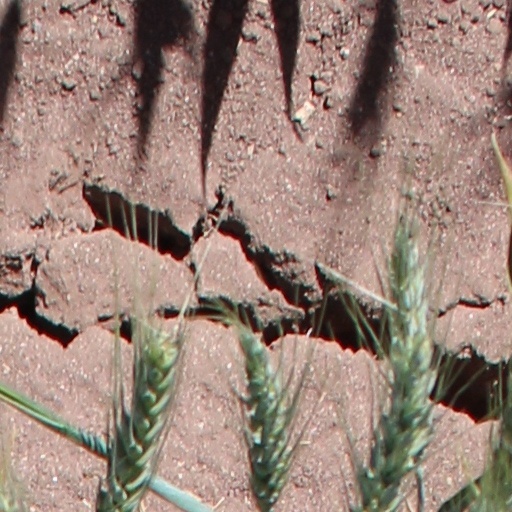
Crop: wheat